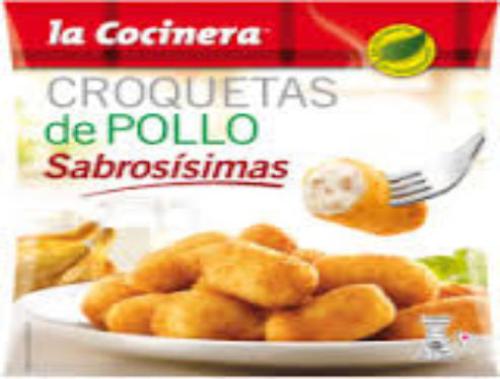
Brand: la cocinera
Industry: Food